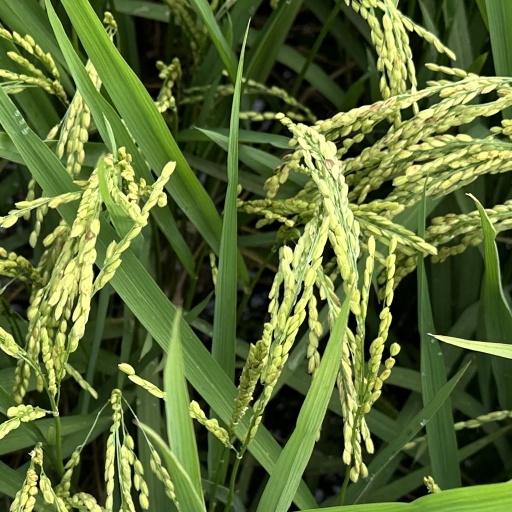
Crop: rice